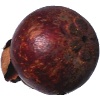
Label: Mangostan 1